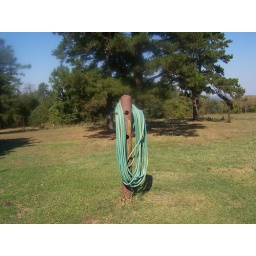
I liked this... water hose around a pole